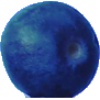
Label: huckleberry